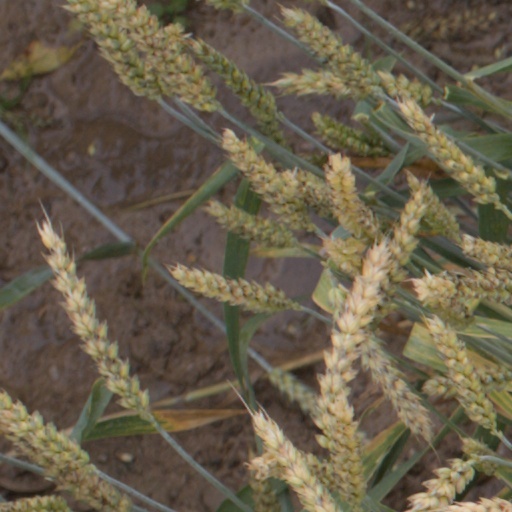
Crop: wheat